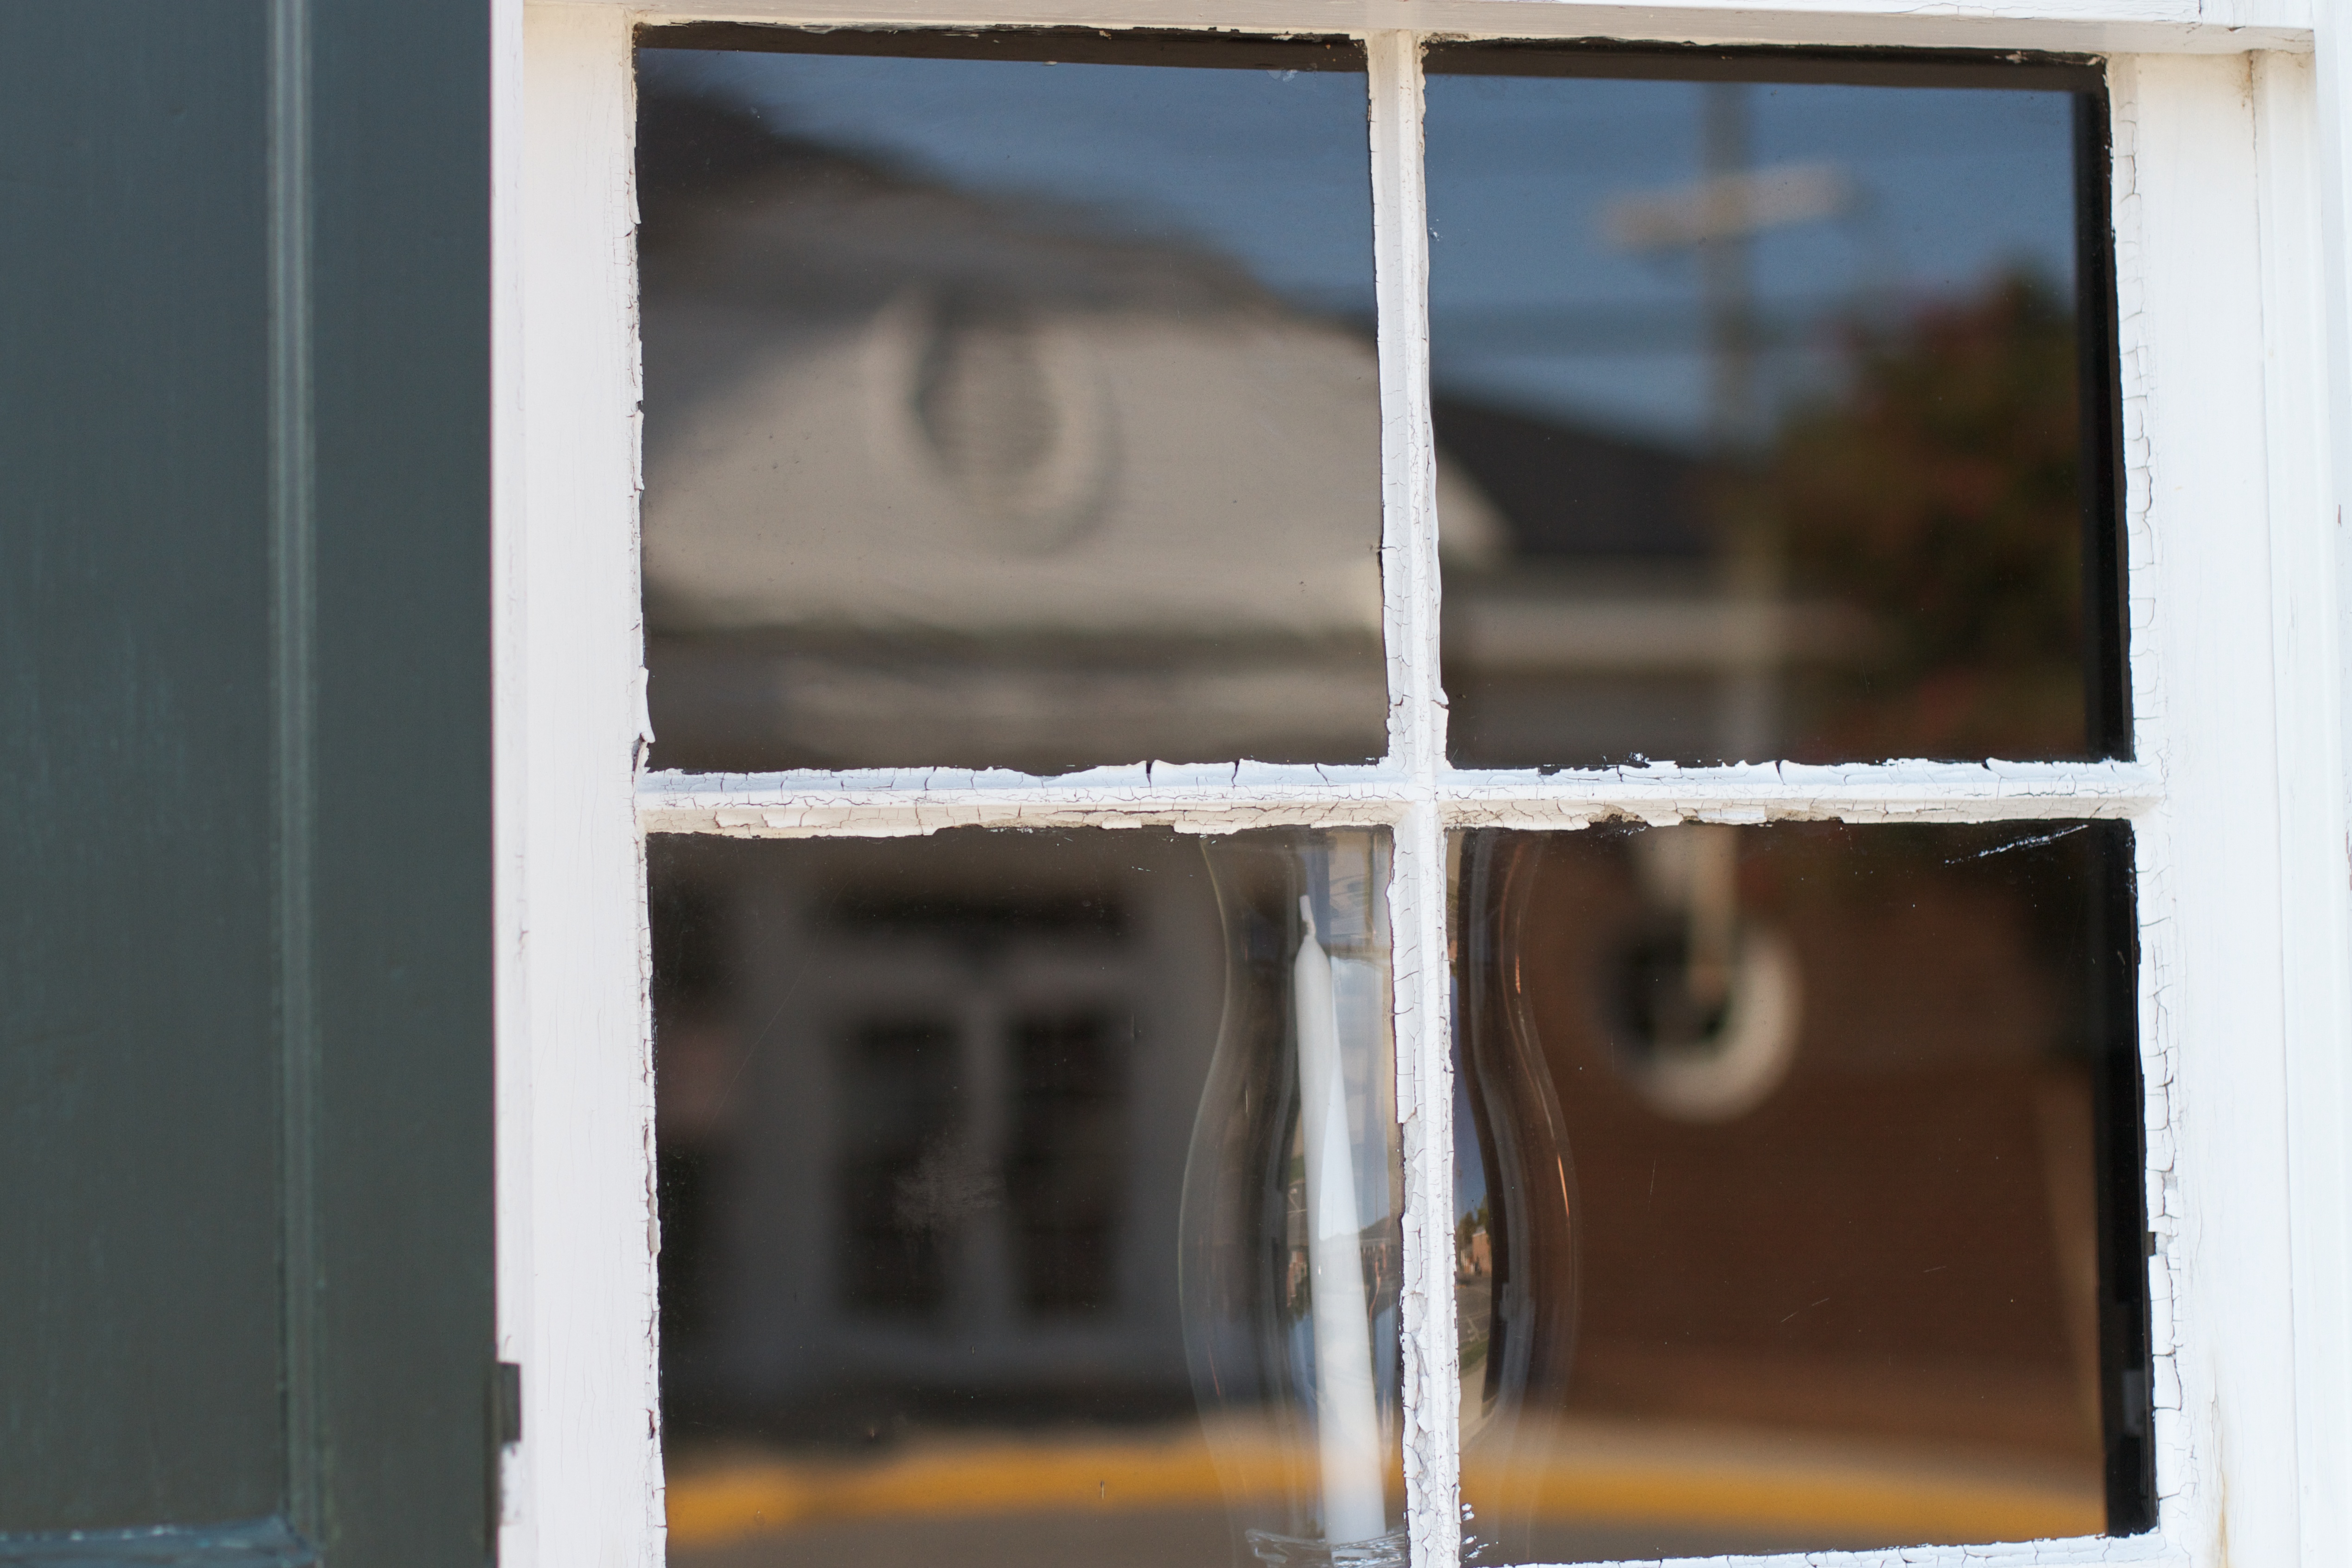
wood, window, glass, wall, lighting, door, material, interior design, picture frame, window covering, sash window